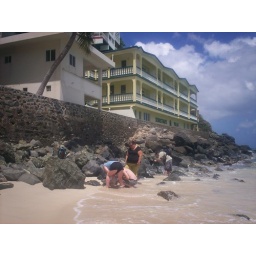
making rock sculptures on the beach in Tortola